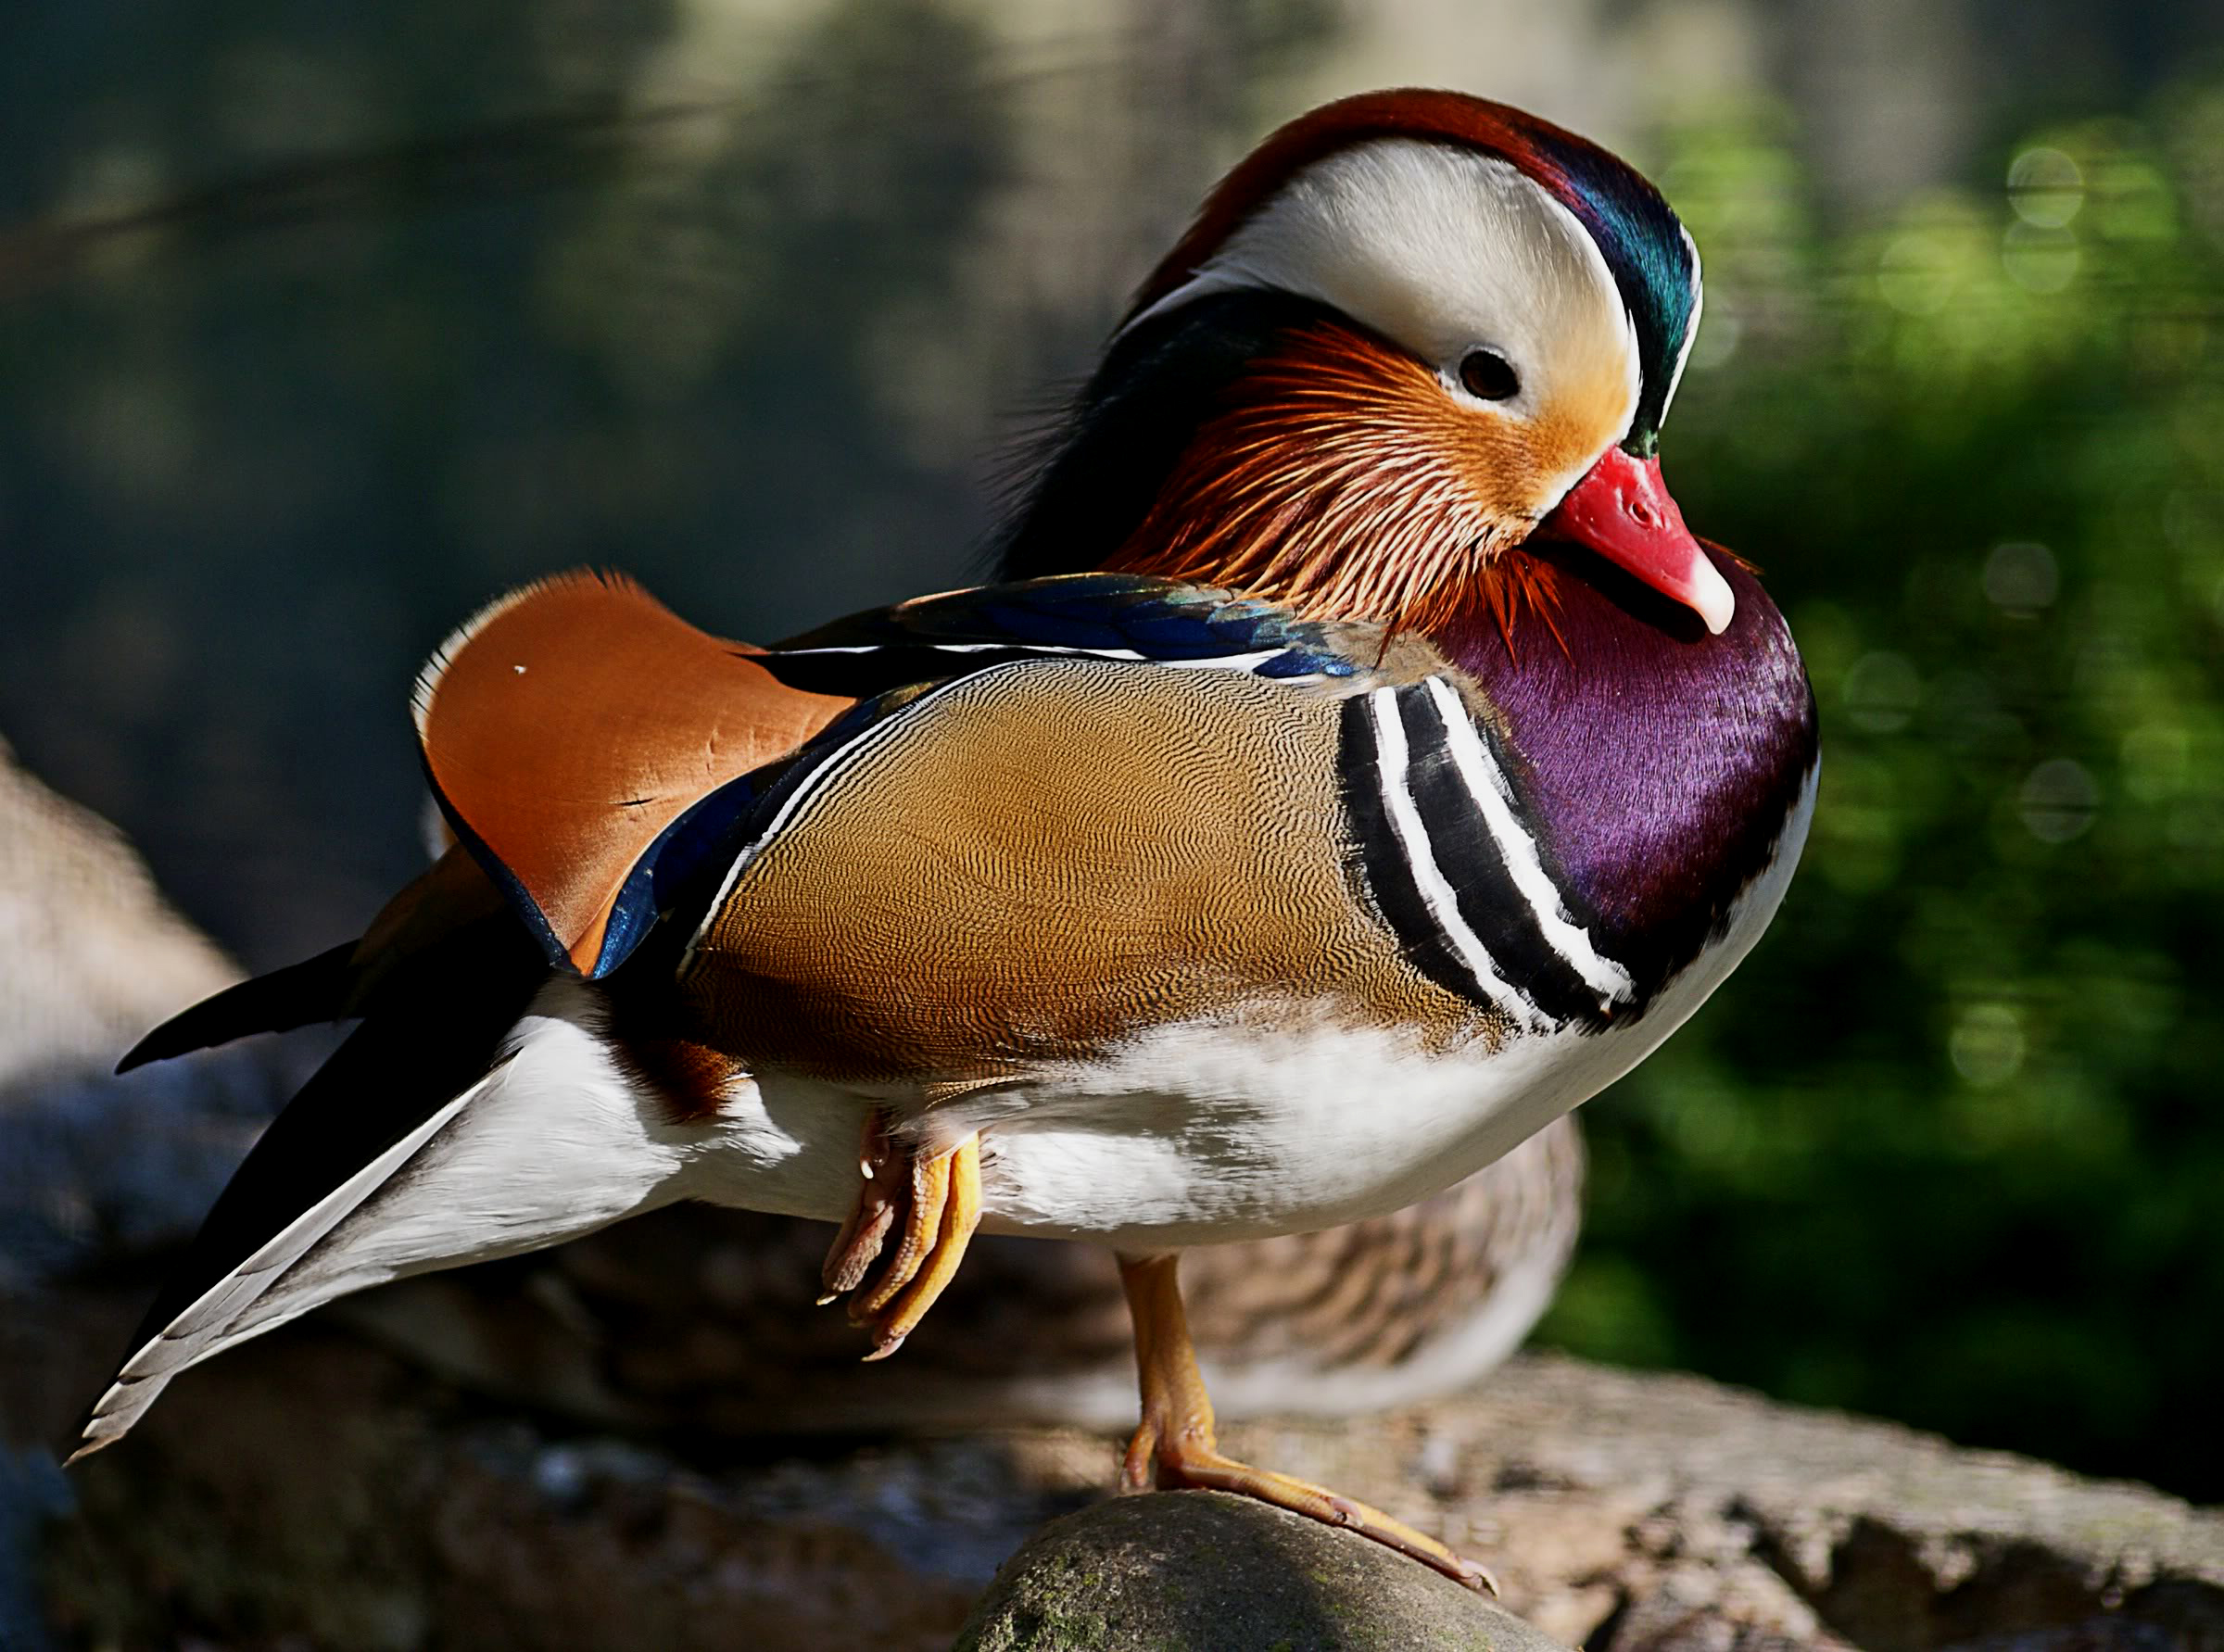
bird, wildlife, beak, fauna, puffin, close up, birds, duck, vertebrate, waterfowl, pondbirds, sonydslra300, mandarinduck, colouredduck, water bird, mallard, ducks geese and swans